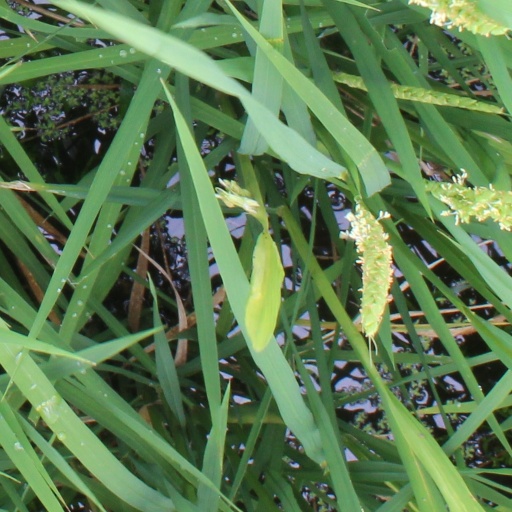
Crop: rice